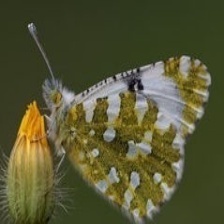
Species: EASTERN DAPPLE WHITE
Butterfly family (ImageNet category): cabbage_butterfly